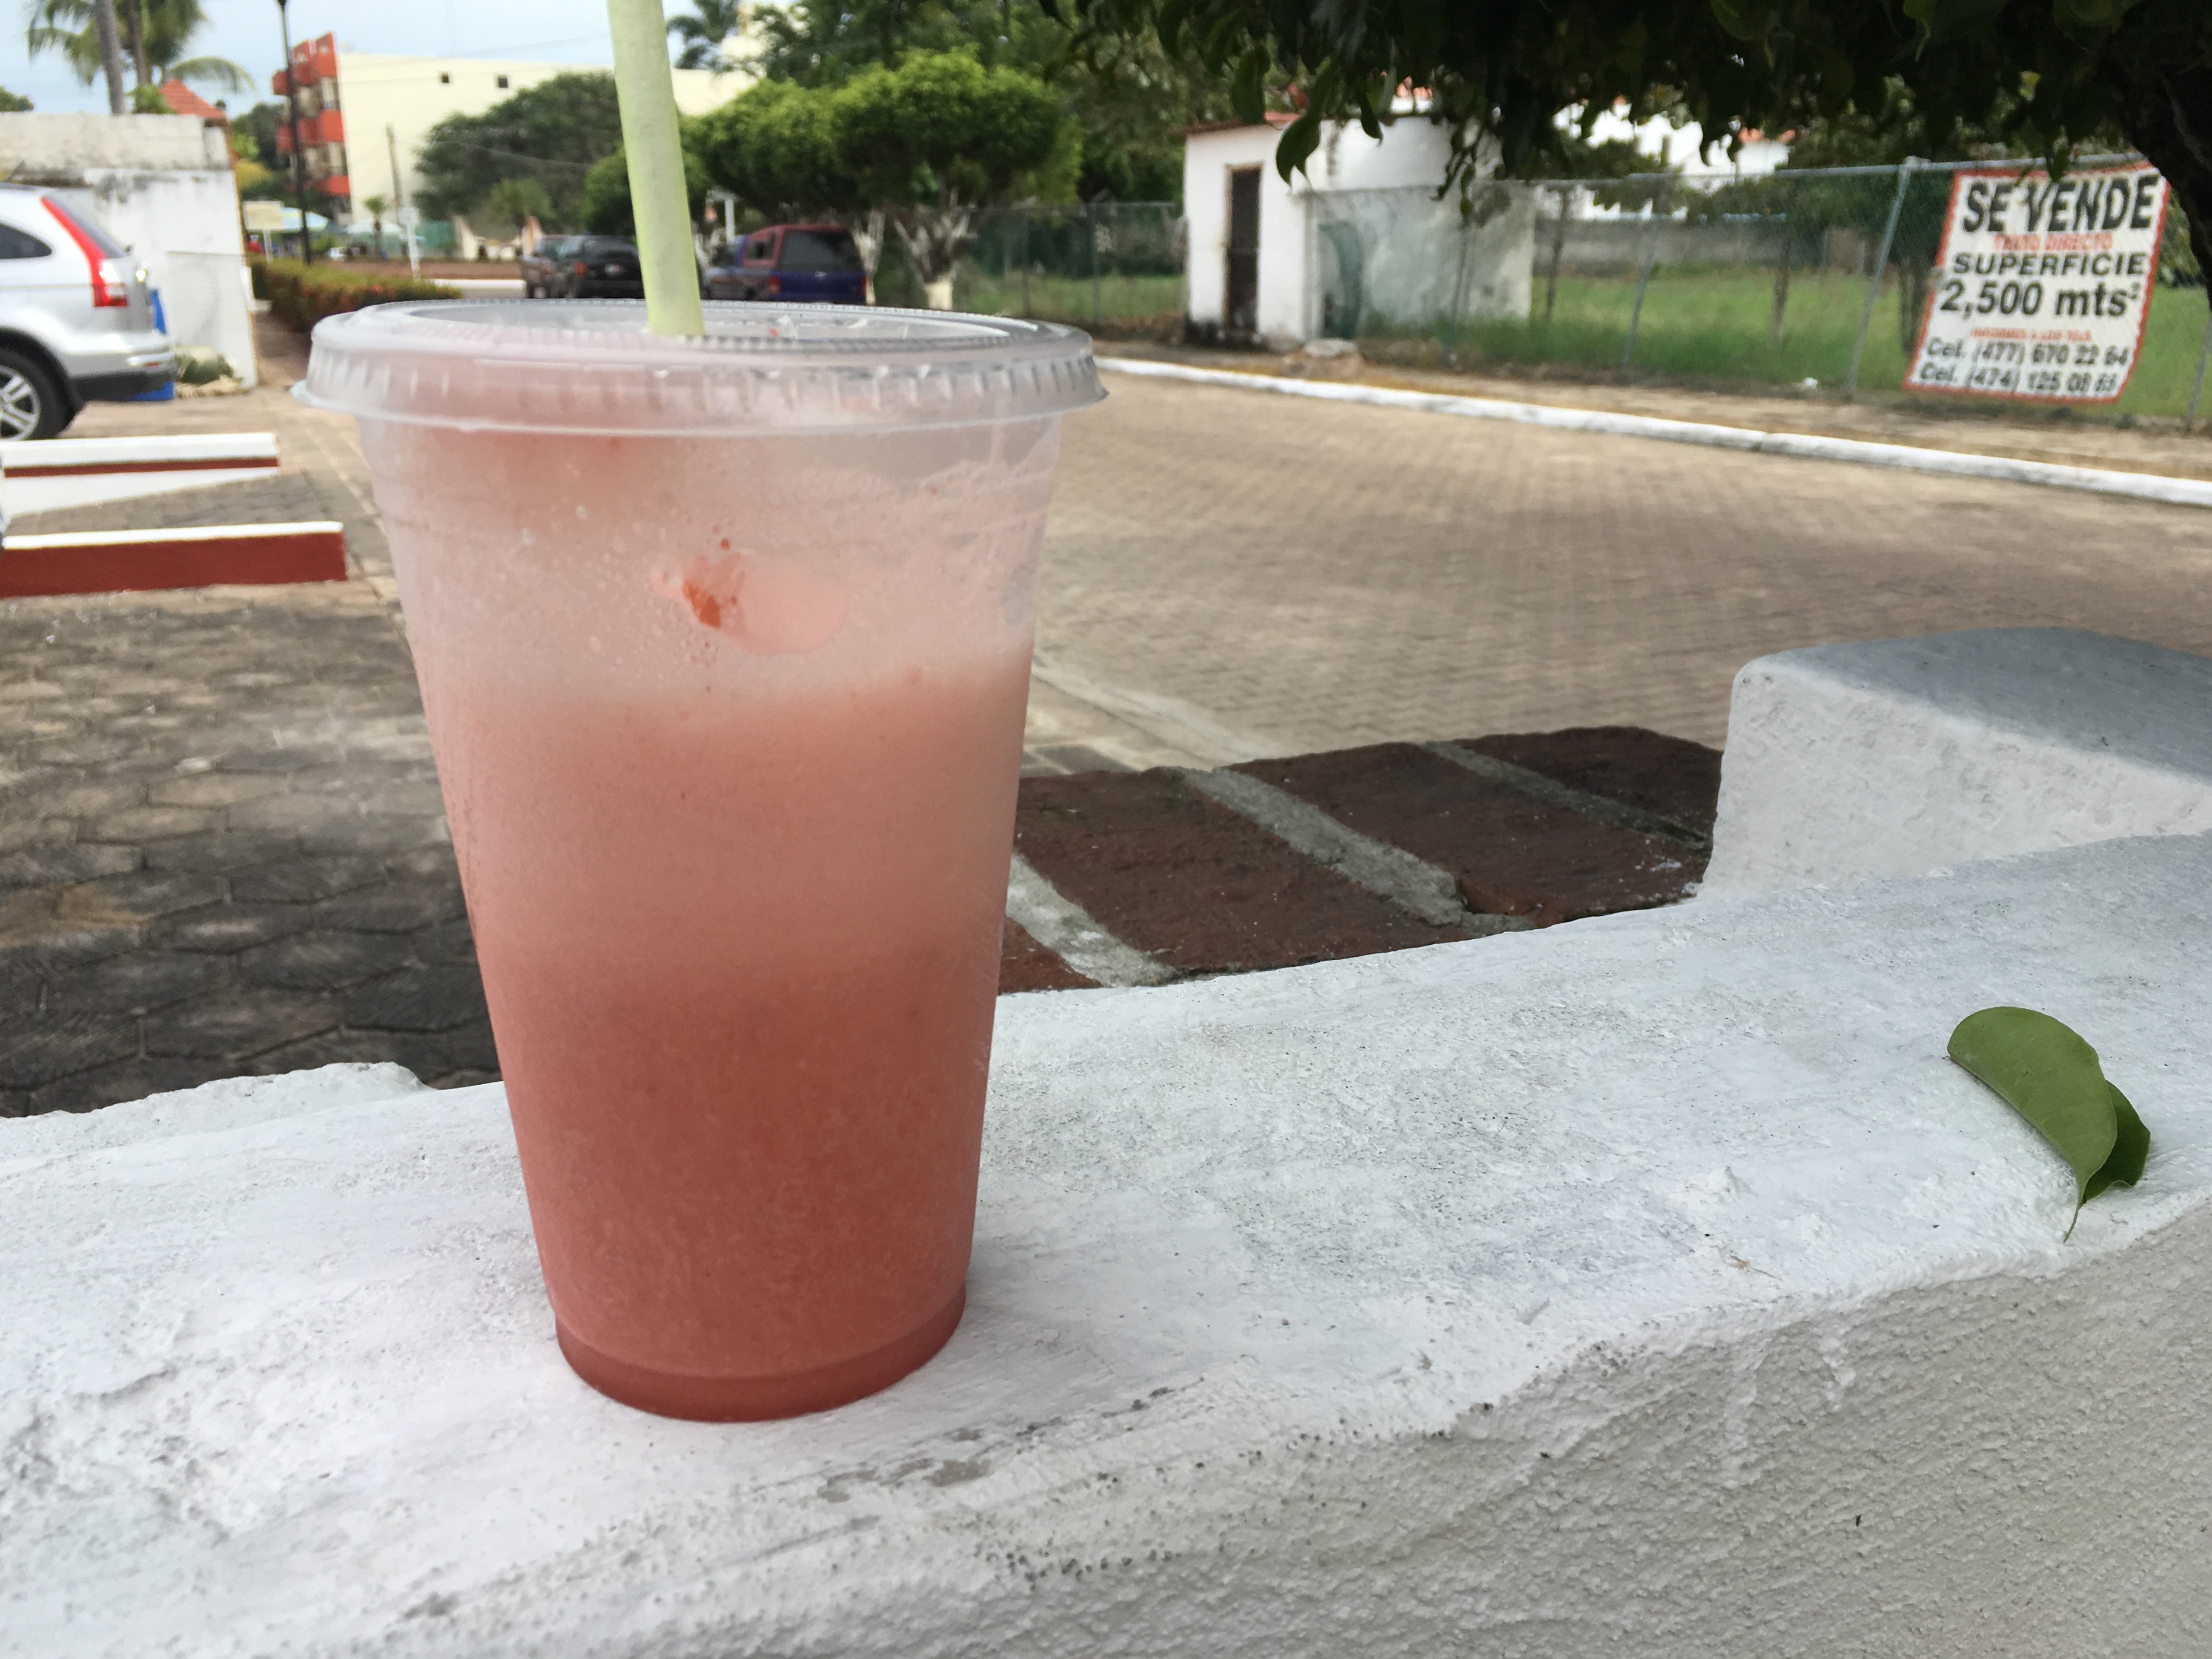
drink